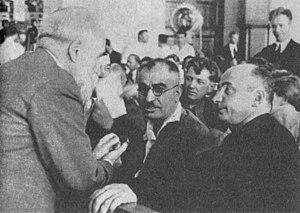
Mir Jafar Baghirov Abbas oglu, né le 17 septembre 1896 à Quba et mort le 7 mai 1956 à Bakou, est une personnalité politique azerbaïdjanaise qui fut le dirigeant communiste de la RSS d'Azerbaïdjan de 1932 à 1953, sous la direction soviétique de Joseph Staline.